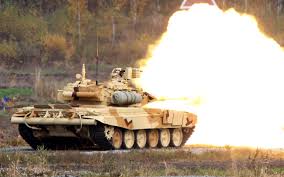
Label: Tank